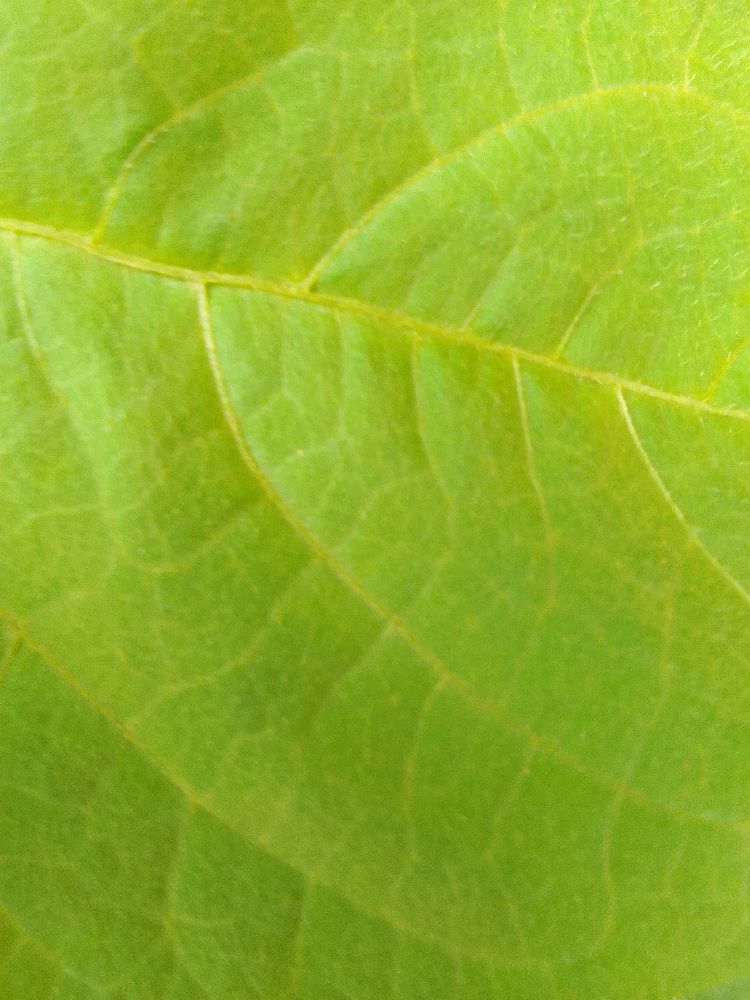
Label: healthy